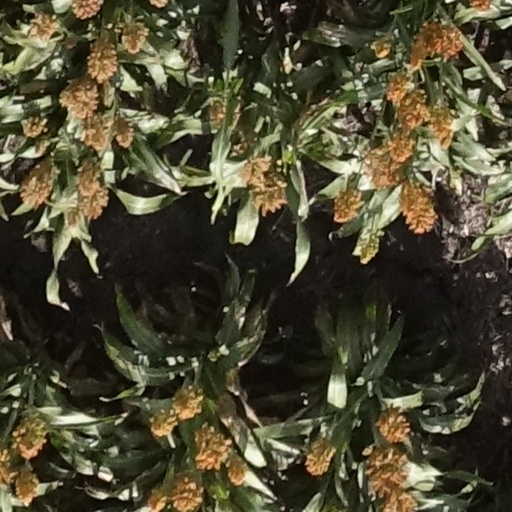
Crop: sorghum